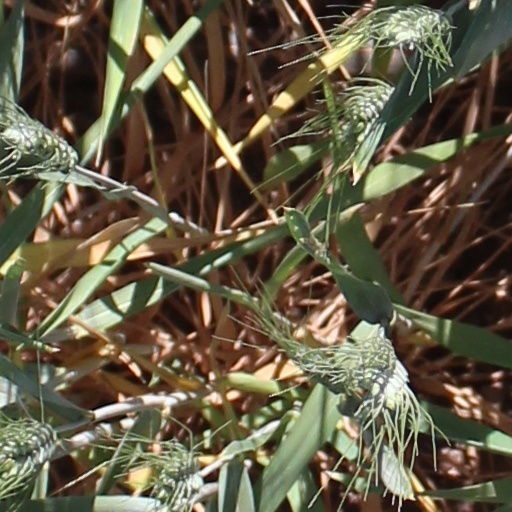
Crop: wheat